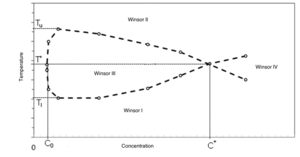
Version simplifiée d'un diagramme en poisson
La classification Winsor est une manière de classer les systèmes de microémulsions en fonction des phases présentes.